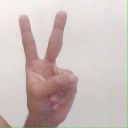
अक्षर: क